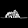
Label: Sandal